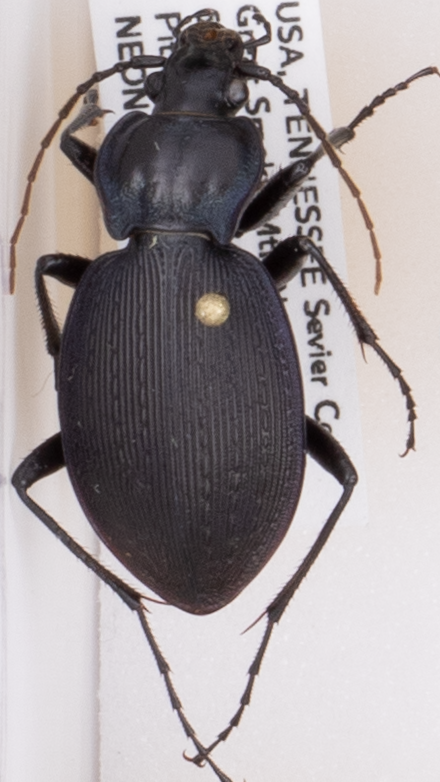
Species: Carabus goryi
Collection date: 2017-05-02
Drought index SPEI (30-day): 0.8
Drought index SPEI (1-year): -1.258
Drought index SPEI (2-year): -0.966